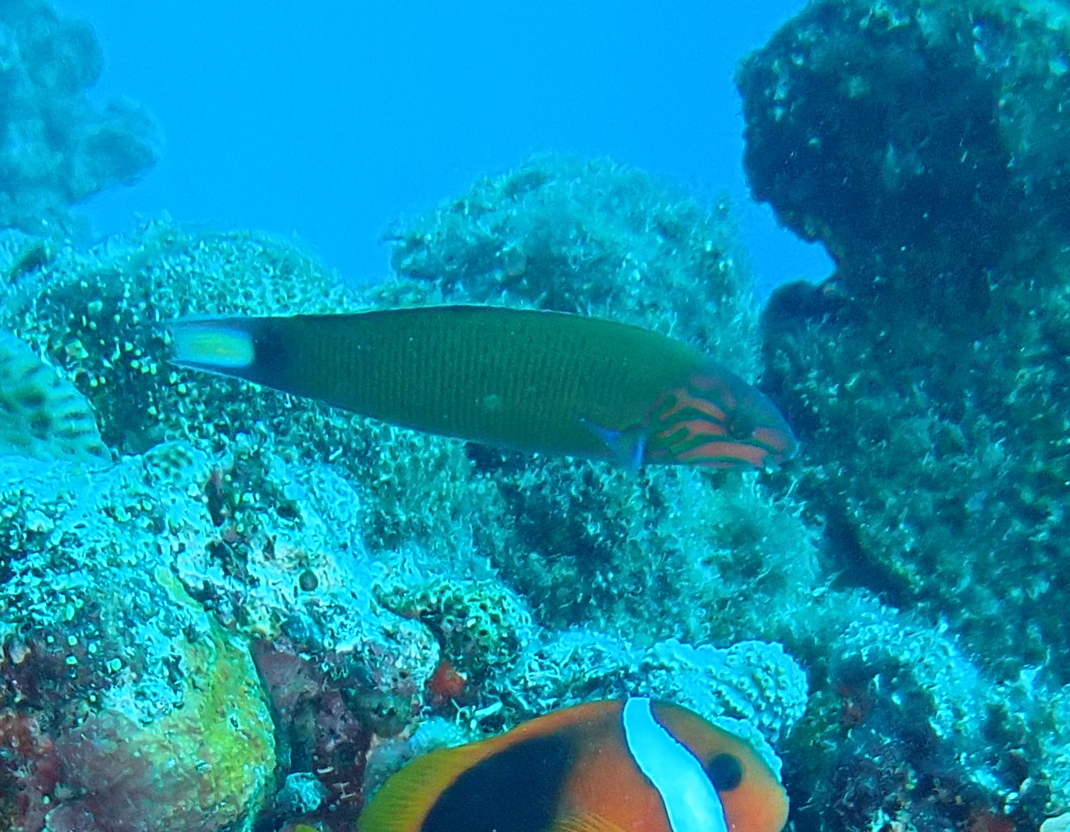
Thalassoma lunare (Moon Wrasse)